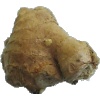
Label: ginger_root